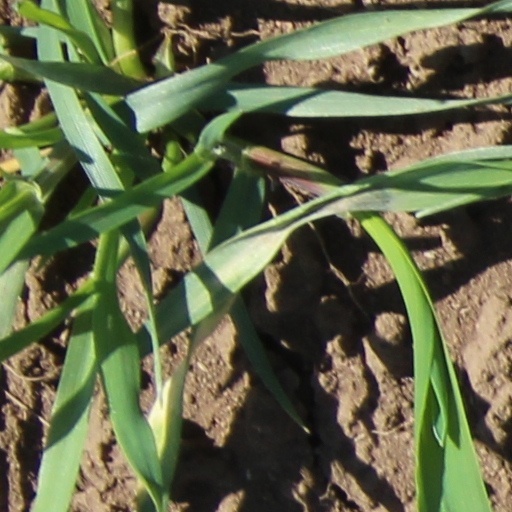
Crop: wheat